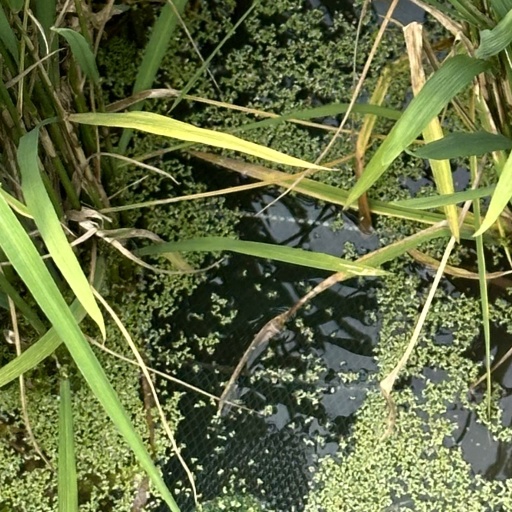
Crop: rice